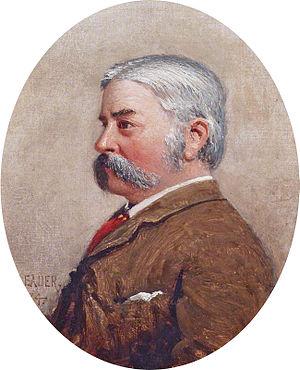
Benjamin Williams Leader, né Benjamin Leader Williams le 12 mars 1831 à Worcester dans le comté de Worcestershire et décédé le 22 mars 1923 à Shere dans le comté de Surrey, est un peintre britannique. Inspiré par le mouvement du préraphaélisme à ses débuts, il est notamment connu pour ces nombreux paysages et marines ayant pour cadre l'Angleterre en général et les comtés de Worcestershire et de Surrey en particulier, l'Écosse et le Pays de Galles et pour thême la vie rurale, la nature et le patrimoine religieux et industriel des lieux qu'il fréquente, développant dans ces dernières œuvres une touche impressionniste.